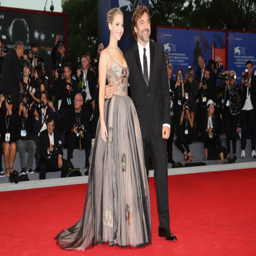
actors attend the gala screening and world premiere during festival at person .